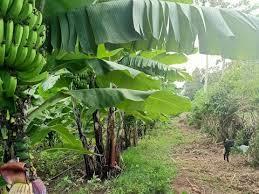
Shamba la ndizi ikiwa imepangwa vizuri kwa laini zikiwa zimemea vizuri na ikiwa inaleta mihothano . Bado na wakati na kuna anapee shamba nane.